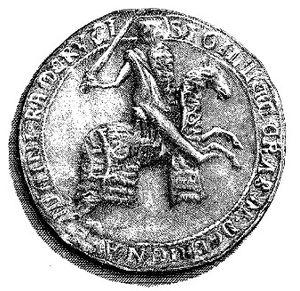
Sceaux de Érard de Brienne-Ramerupt
Érard de Brienne est seigneur de Ramerupt et de Venizy, et également prétendant au comté de Champagne. Il est le fils d'André de Brienne et d'Alix de Vénizy.